Wasaga Beach

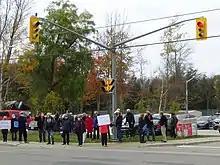
Wasaga Beach residents protesting Town development plans outside the RecPlex in October 2021

On November 30, 2007, a major fire destroyed 90 per cent of the buildings along the street mall in the Beach One area. About 17 seasonal businesses were said to have been affected, including bikini shops, ice cream parlours, a restaurant, a motel, and an arcade. Nearly 100 firefighters, most from surrounding municipalities, battled the blaze for hours. The "Toronto Star" later reported that "Twenty-one businesses in eight buildings overlooking Georgian Bay were destroyed, causing an estimated $5 million in damages."